Lower Otay Reservoir

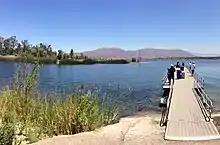
A pier on Lower Otay Reservoir

In 1936, Stephen Birch purchased the land around the reservoir, which had been Rancho Otay. His daughter Mary inherited the land and, marrying a former Royal Air Force commander, moved into the former hunting lodge on Upper Otay Lake, Rancho del Otay.